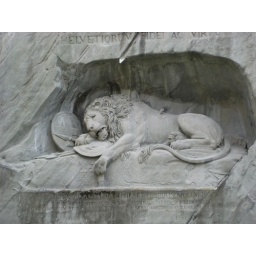
The lion monument in Lucerne, Switzerland, honoring the fallen soldiers.